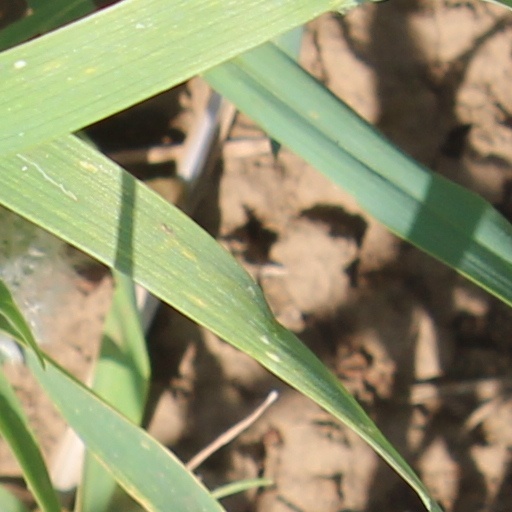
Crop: wheat